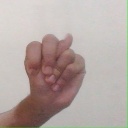
अक्षर: न